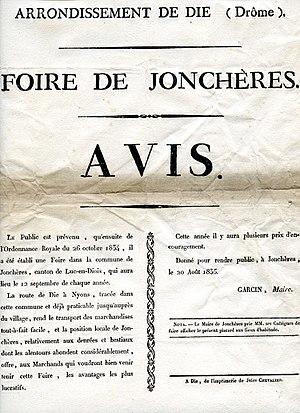
Affiche informant les habitants de la création d'une foire dans la commune de Jonchères, dans le canton de Luc-en-Diois, en application de l'Ordonnance royale du 26 octobre 1834
Jonchères est une commune française située dans le département de la Drôme en région Auvergne-Rhône-Alpes.